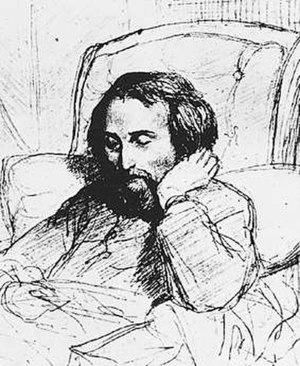
Christian Johann Heinrich Heine [ˈkʁɪsti̯an ˈjoːhan ˈhaɪnʁɪç ˈhaɪnə], né le 13 décembre 1797 à Düsseldorf, Duché de Berg, sous le nom de Harry Heine et mort le 17 février 1856 à Paris sous le nom de Henri Heine, est un écrivain allemand du XIXᵉ siècle.